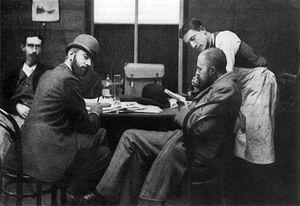
Charles Louis Philippe Zilcken est un artiste peintre et graveur néerlandais.
Marius Bauer est un peintre, lithographe et graveur néerlandais né à La Haye. Connu pour ses scènes orientalistes, son style est largement impressionniste, quoique influencé par l'École de La Haye. Plusieurs de ses œuvres s'inspirent de photographies — dont celles de Félix Bonfils — rapportées de ses voyages.